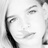
Emotion: neutral